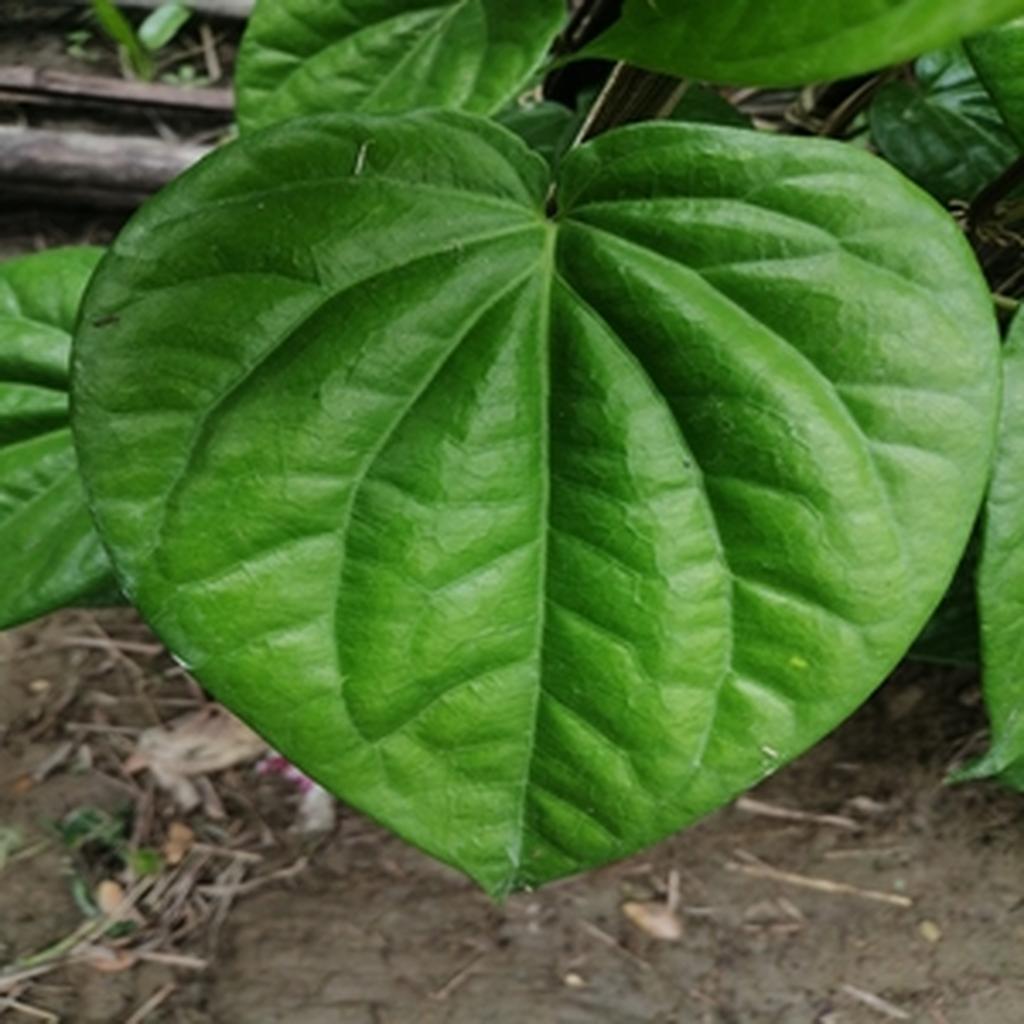
Label: Healthy_Leaf